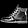
Label: Ankle boot